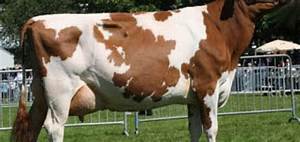
Label: mucca